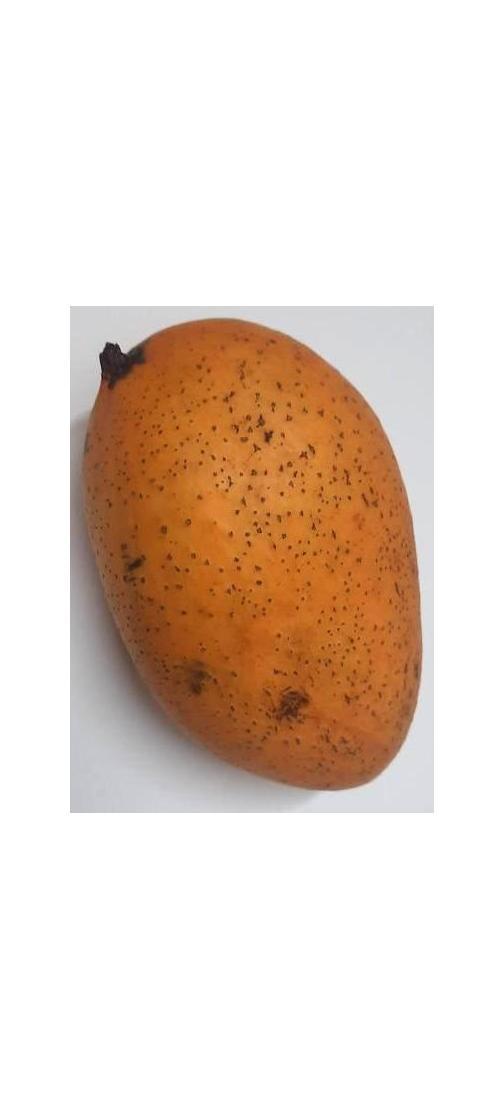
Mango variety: Ashshina Classic